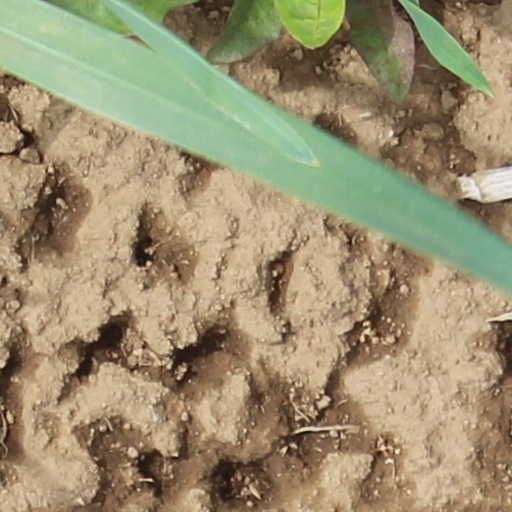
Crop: wheat